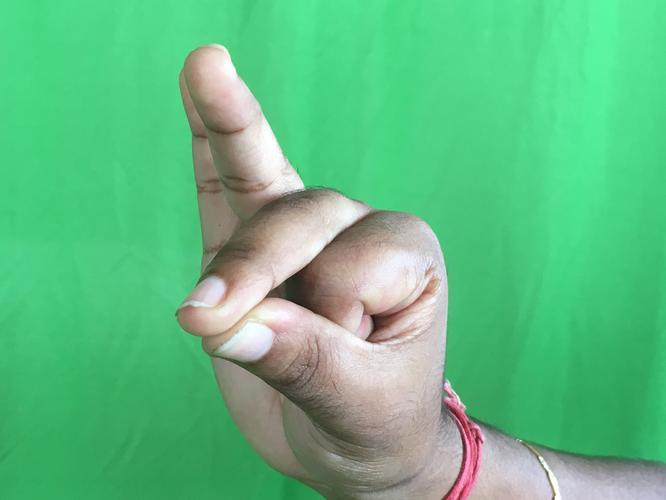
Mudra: Bramaram
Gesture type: single_hand